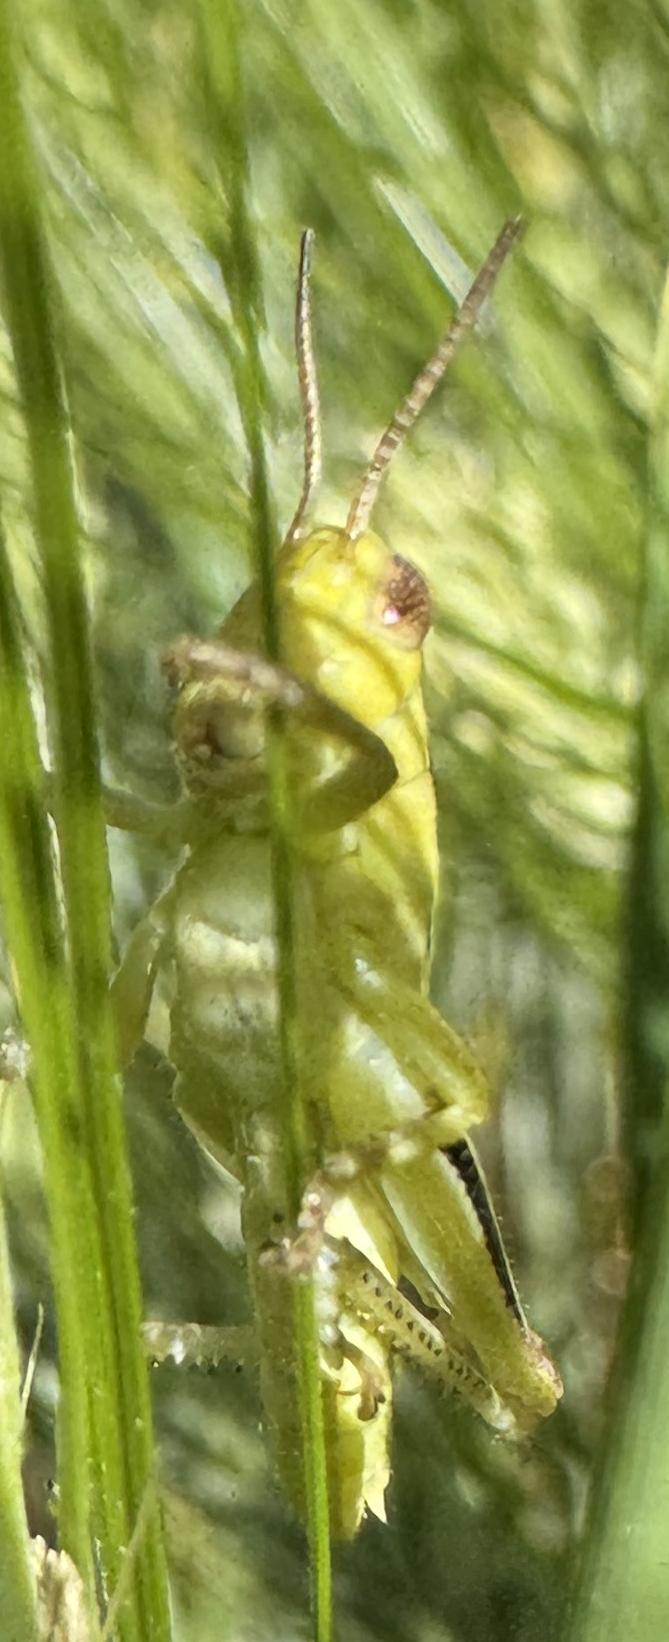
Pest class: occasional_pest